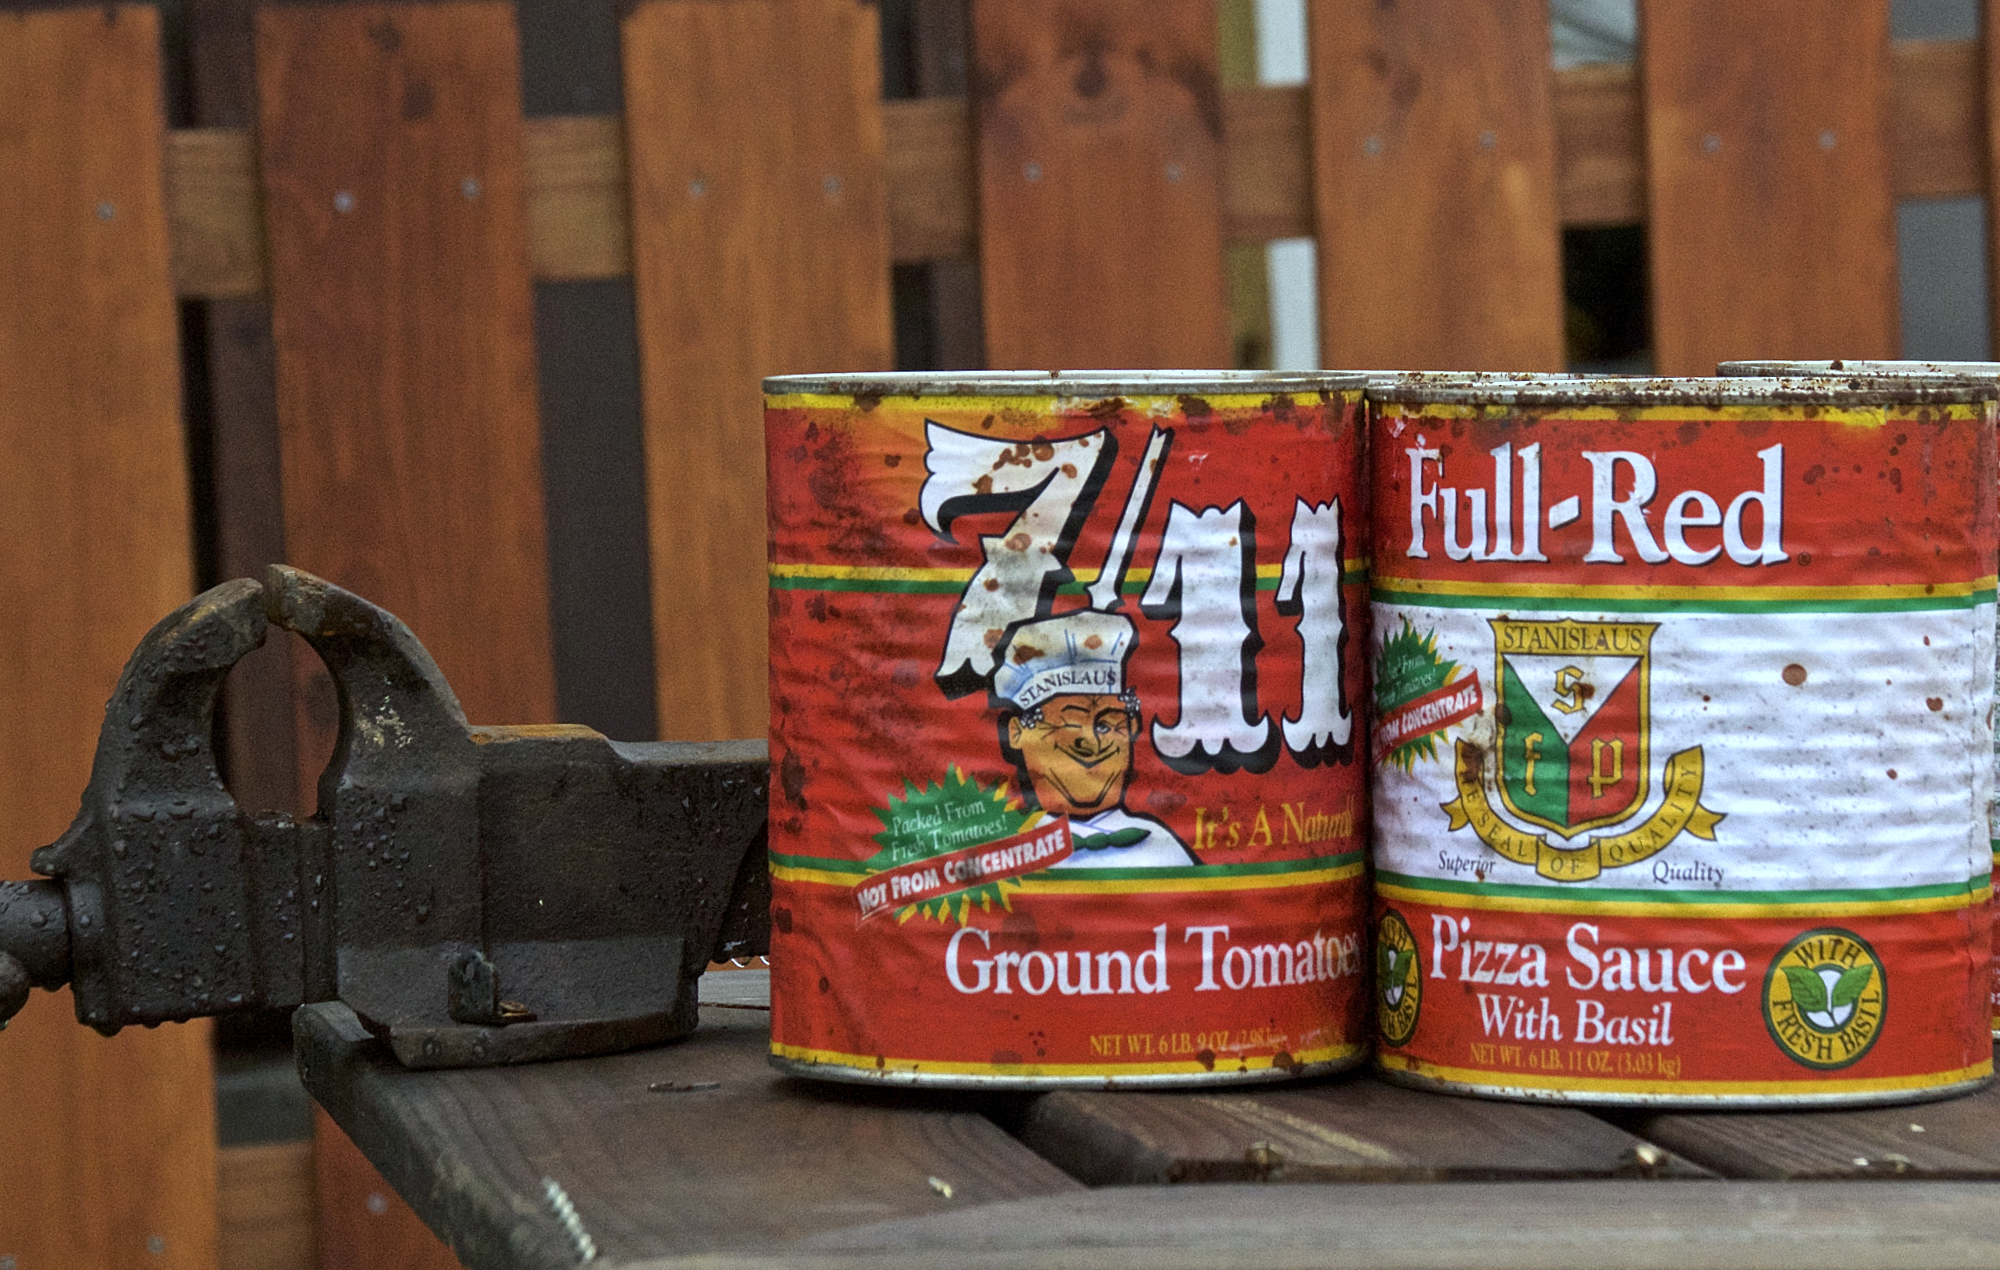
wood, red, drink, odc, brandslogos